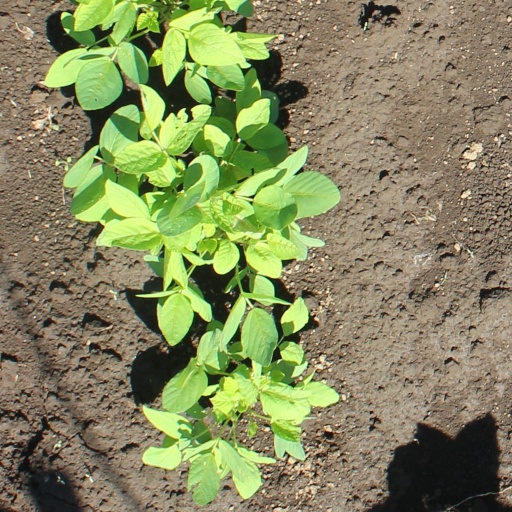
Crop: soybean